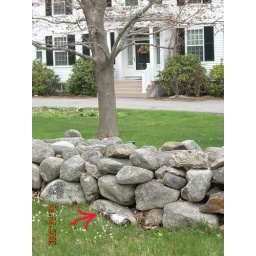
Discarded beer bottle in front of the MMA president's house